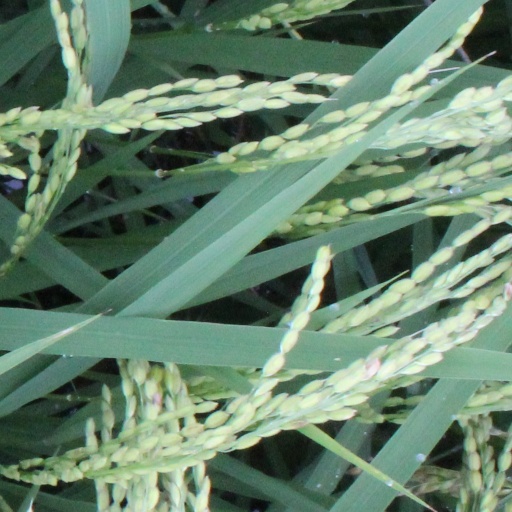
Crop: rice